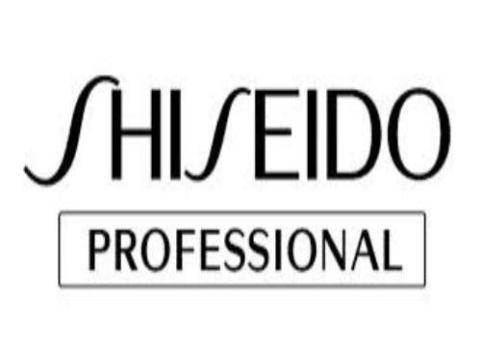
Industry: Necessities